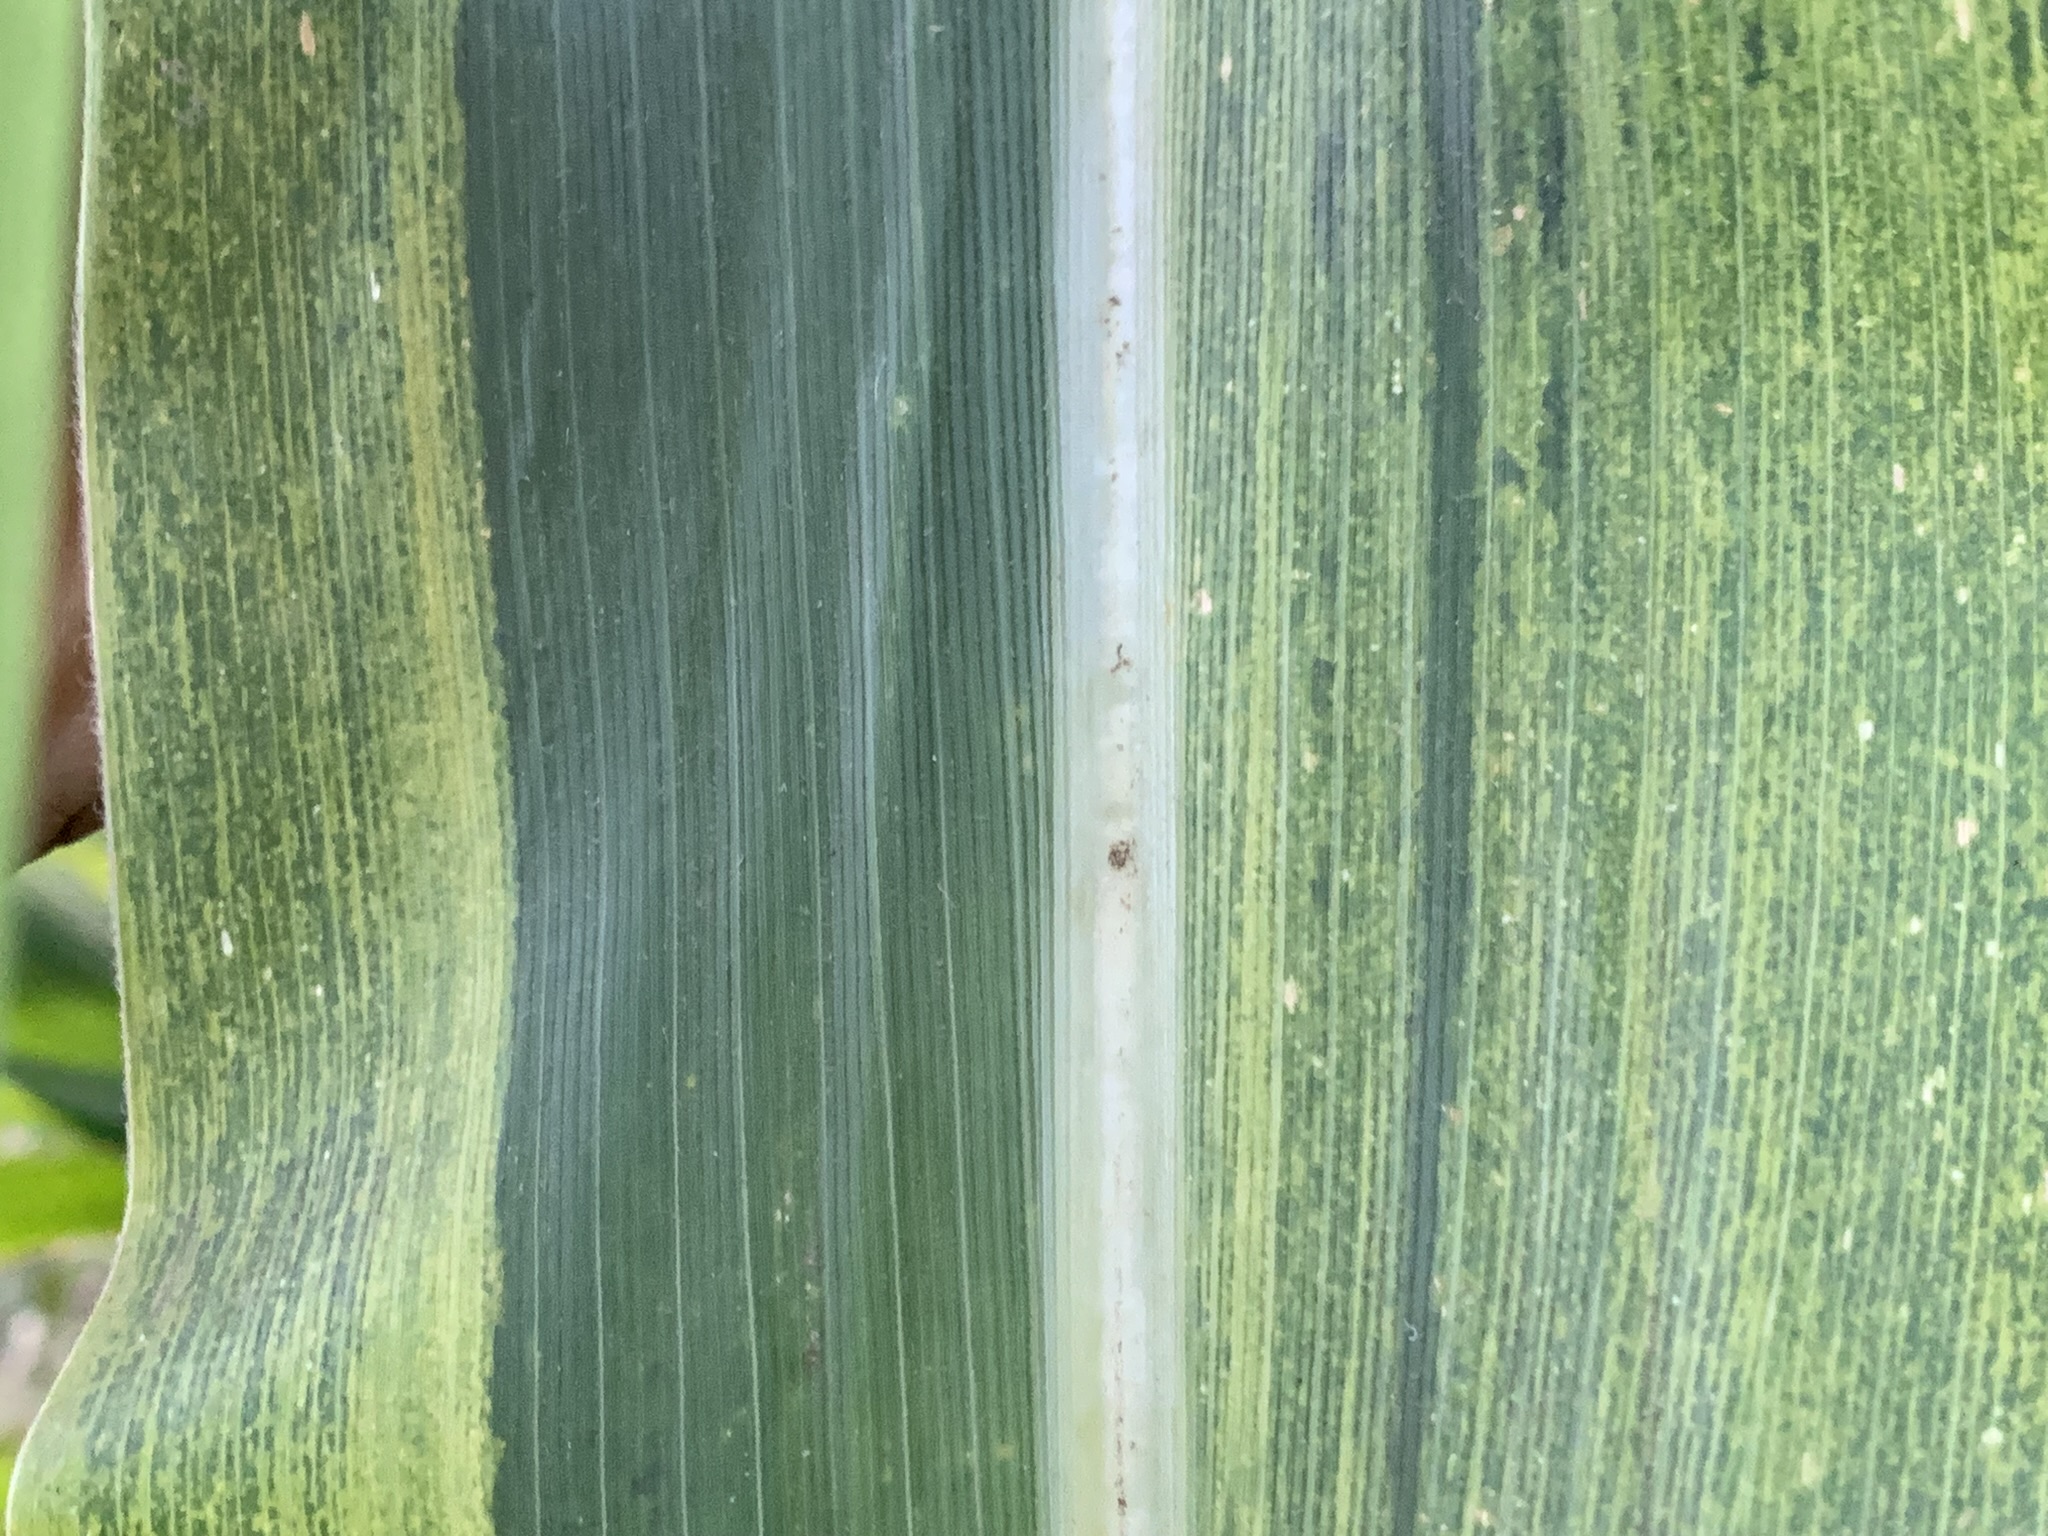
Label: MLN